Choquequirao

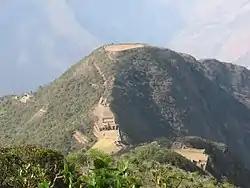
Truncated hilltop at Choquequirao

Choquequirao is situated at an elevation of 3,000 m above sea level on a southwest-facing spur of a glaciated peak above the Apurimac River. The region is characterized by mountain topography and covered with Amazonian flora and fauna. It is 98 km west of Cusco, in the Vilcabamba range. The complex covers 6 km. Architecturally it is similar to Machu Picchu. The main structures, such as temples, huacas, elite residences, and fountain/bath systems are concentrated around two plazas along the crest of the ridge, which encompass approximately 2 km and follow Inca urban design. Also there is a conglomeration of common buildings clustered away from the plaza. The ruins are buildings and terraces at levels above and below Sunch'u Pata, the truncated hill top. The hilltop was anciently leveled and ringed with stones to create a 30 by 50 m platform. Excavations and surface items suggest they were probably used for workshops and food preparation. Most buildings are well-preserved and well-restored; restoration continues.